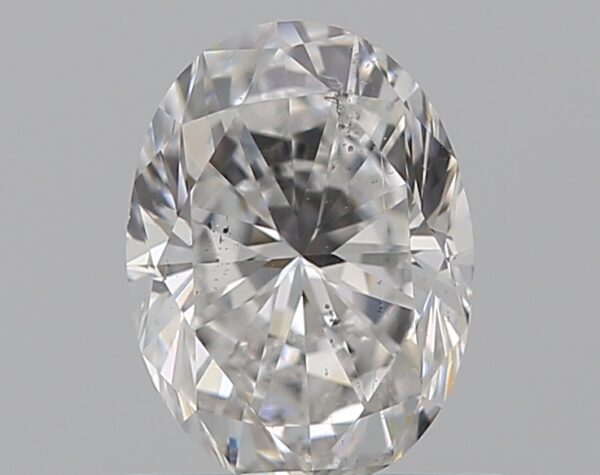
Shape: oval
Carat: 0.66
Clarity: SI1
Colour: D
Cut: GD
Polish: VG
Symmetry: VG
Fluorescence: F
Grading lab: GIA
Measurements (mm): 6.41 x 4.74 x 3.19